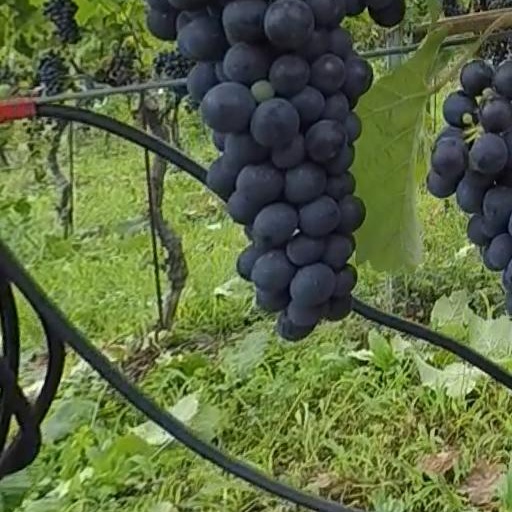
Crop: grape